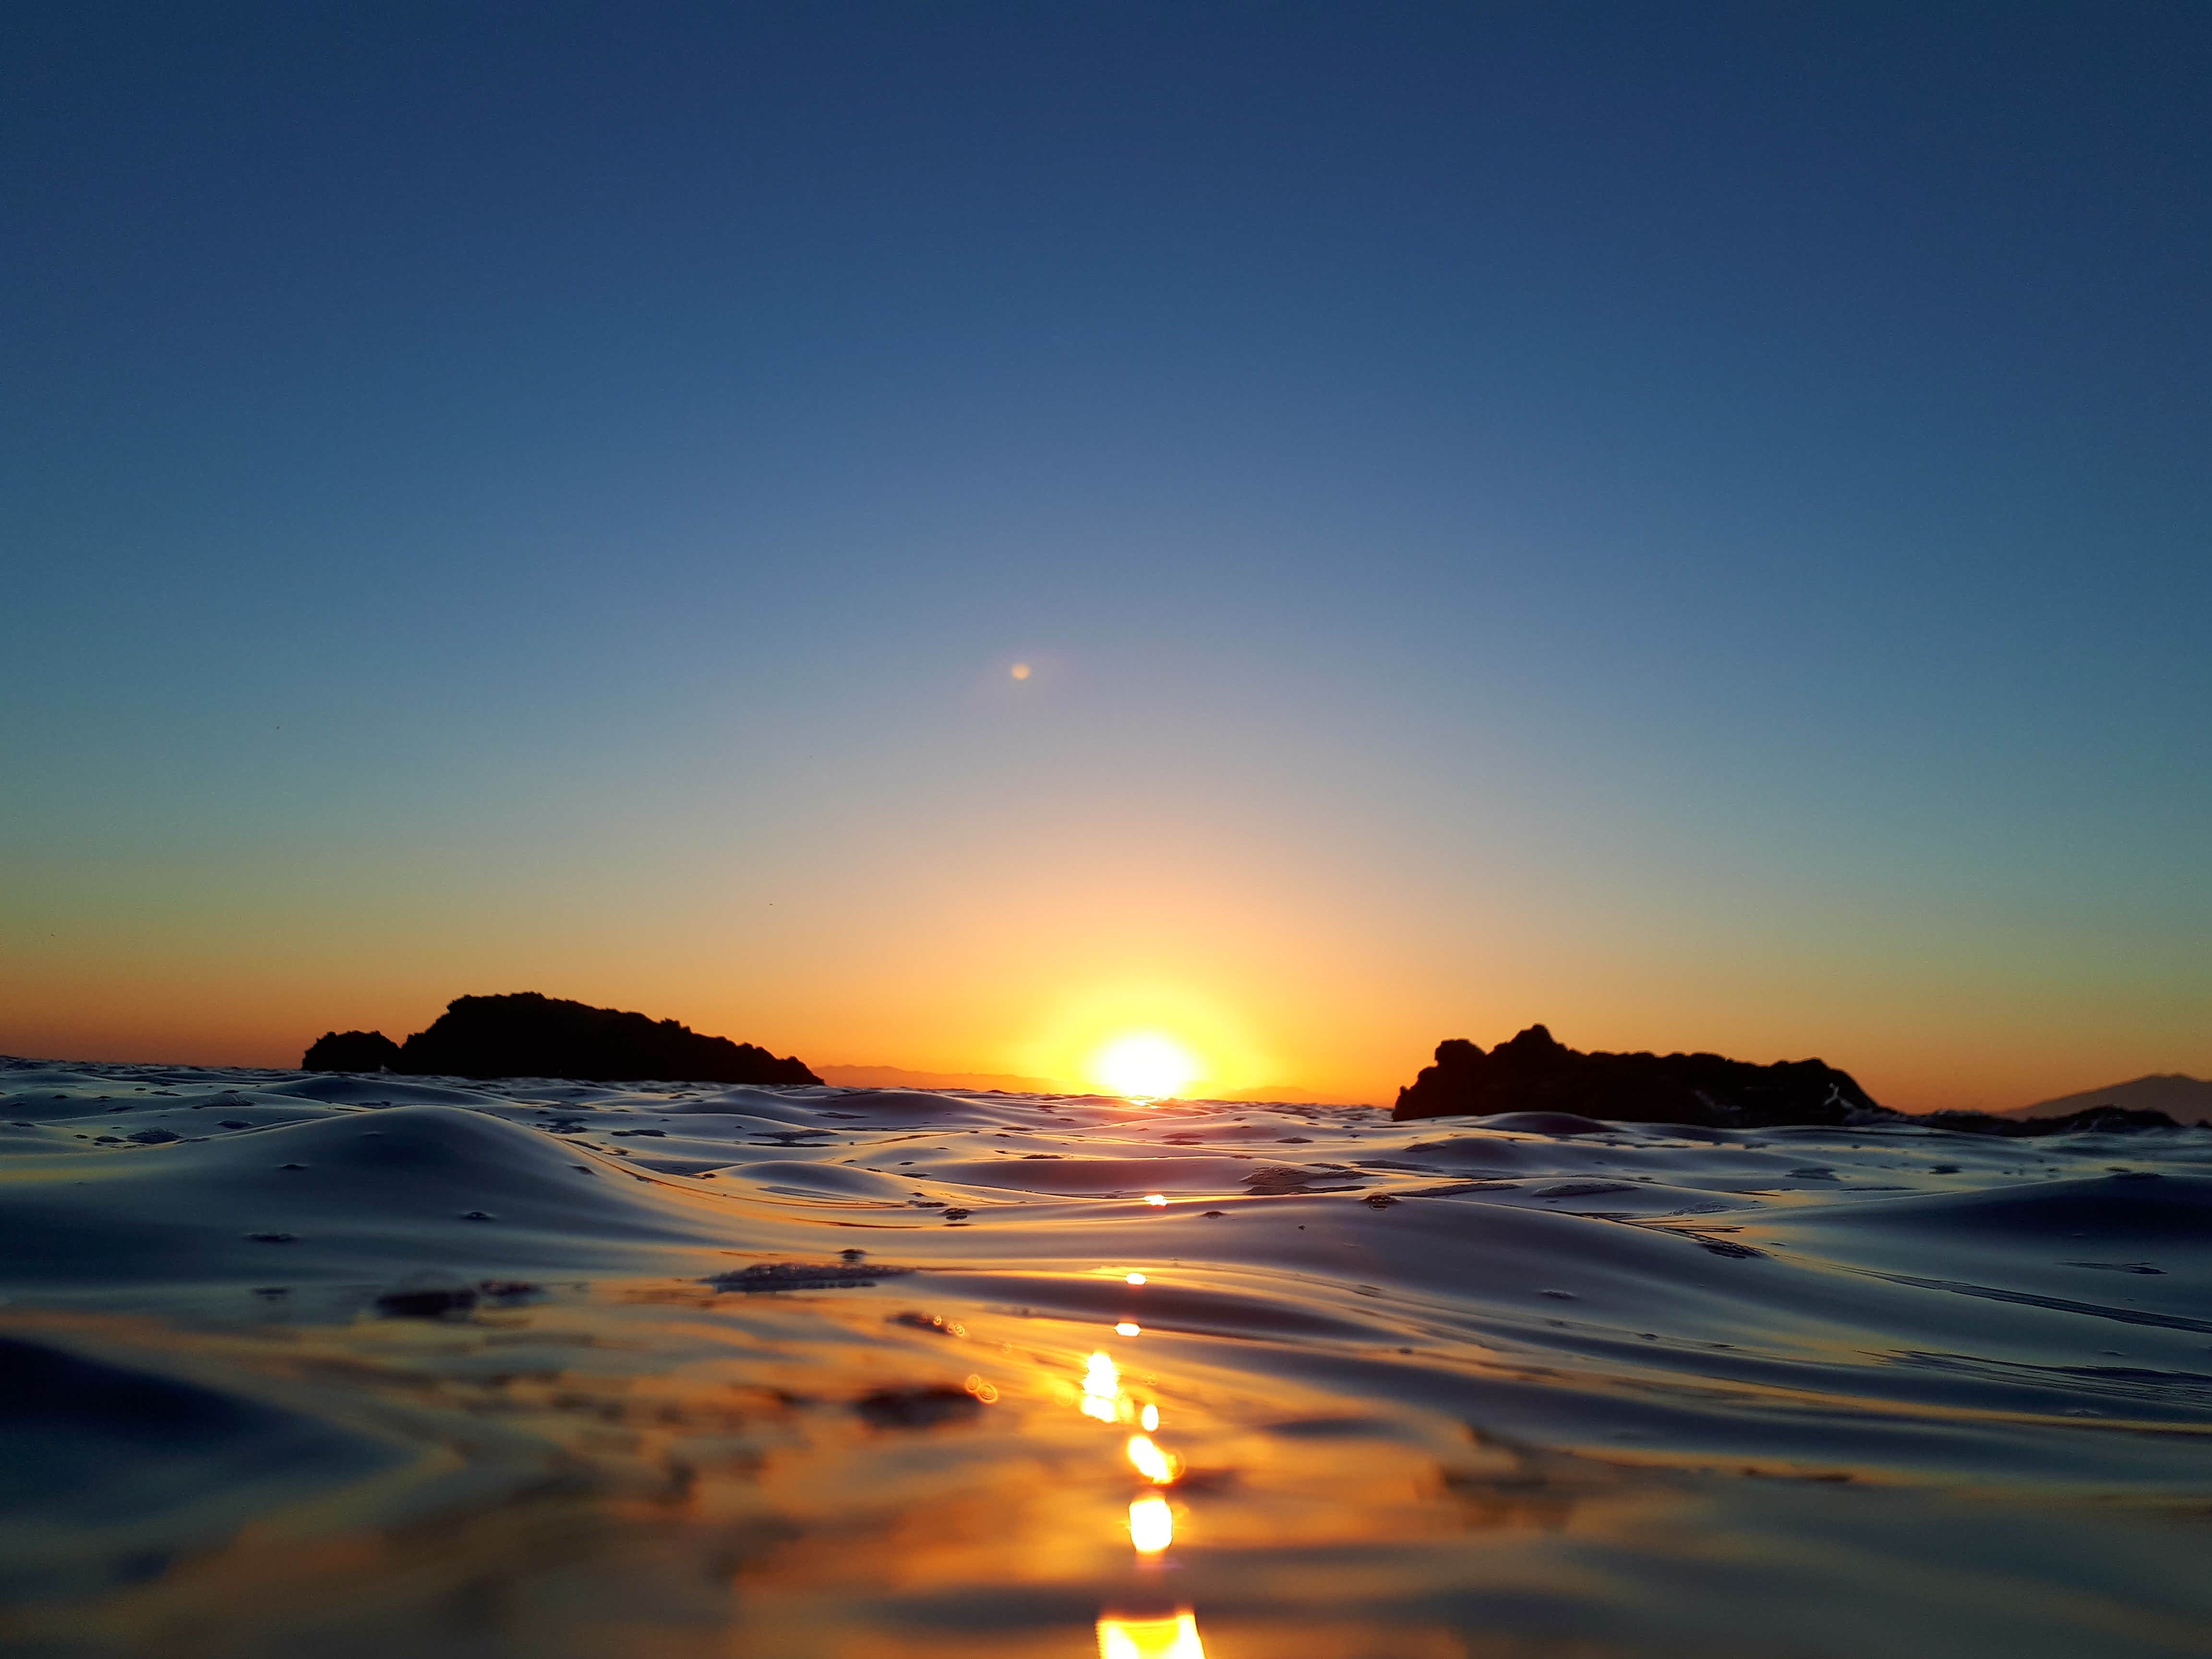
sea, coast, water, ocean, horizon, sky, sun, sunrise, sunset, sunlight, morning, shore, wave, dawn, atmosphere, tide, dusk, daytime, evening, reflection, calm, afterglow, computer wallpaper, wind wave